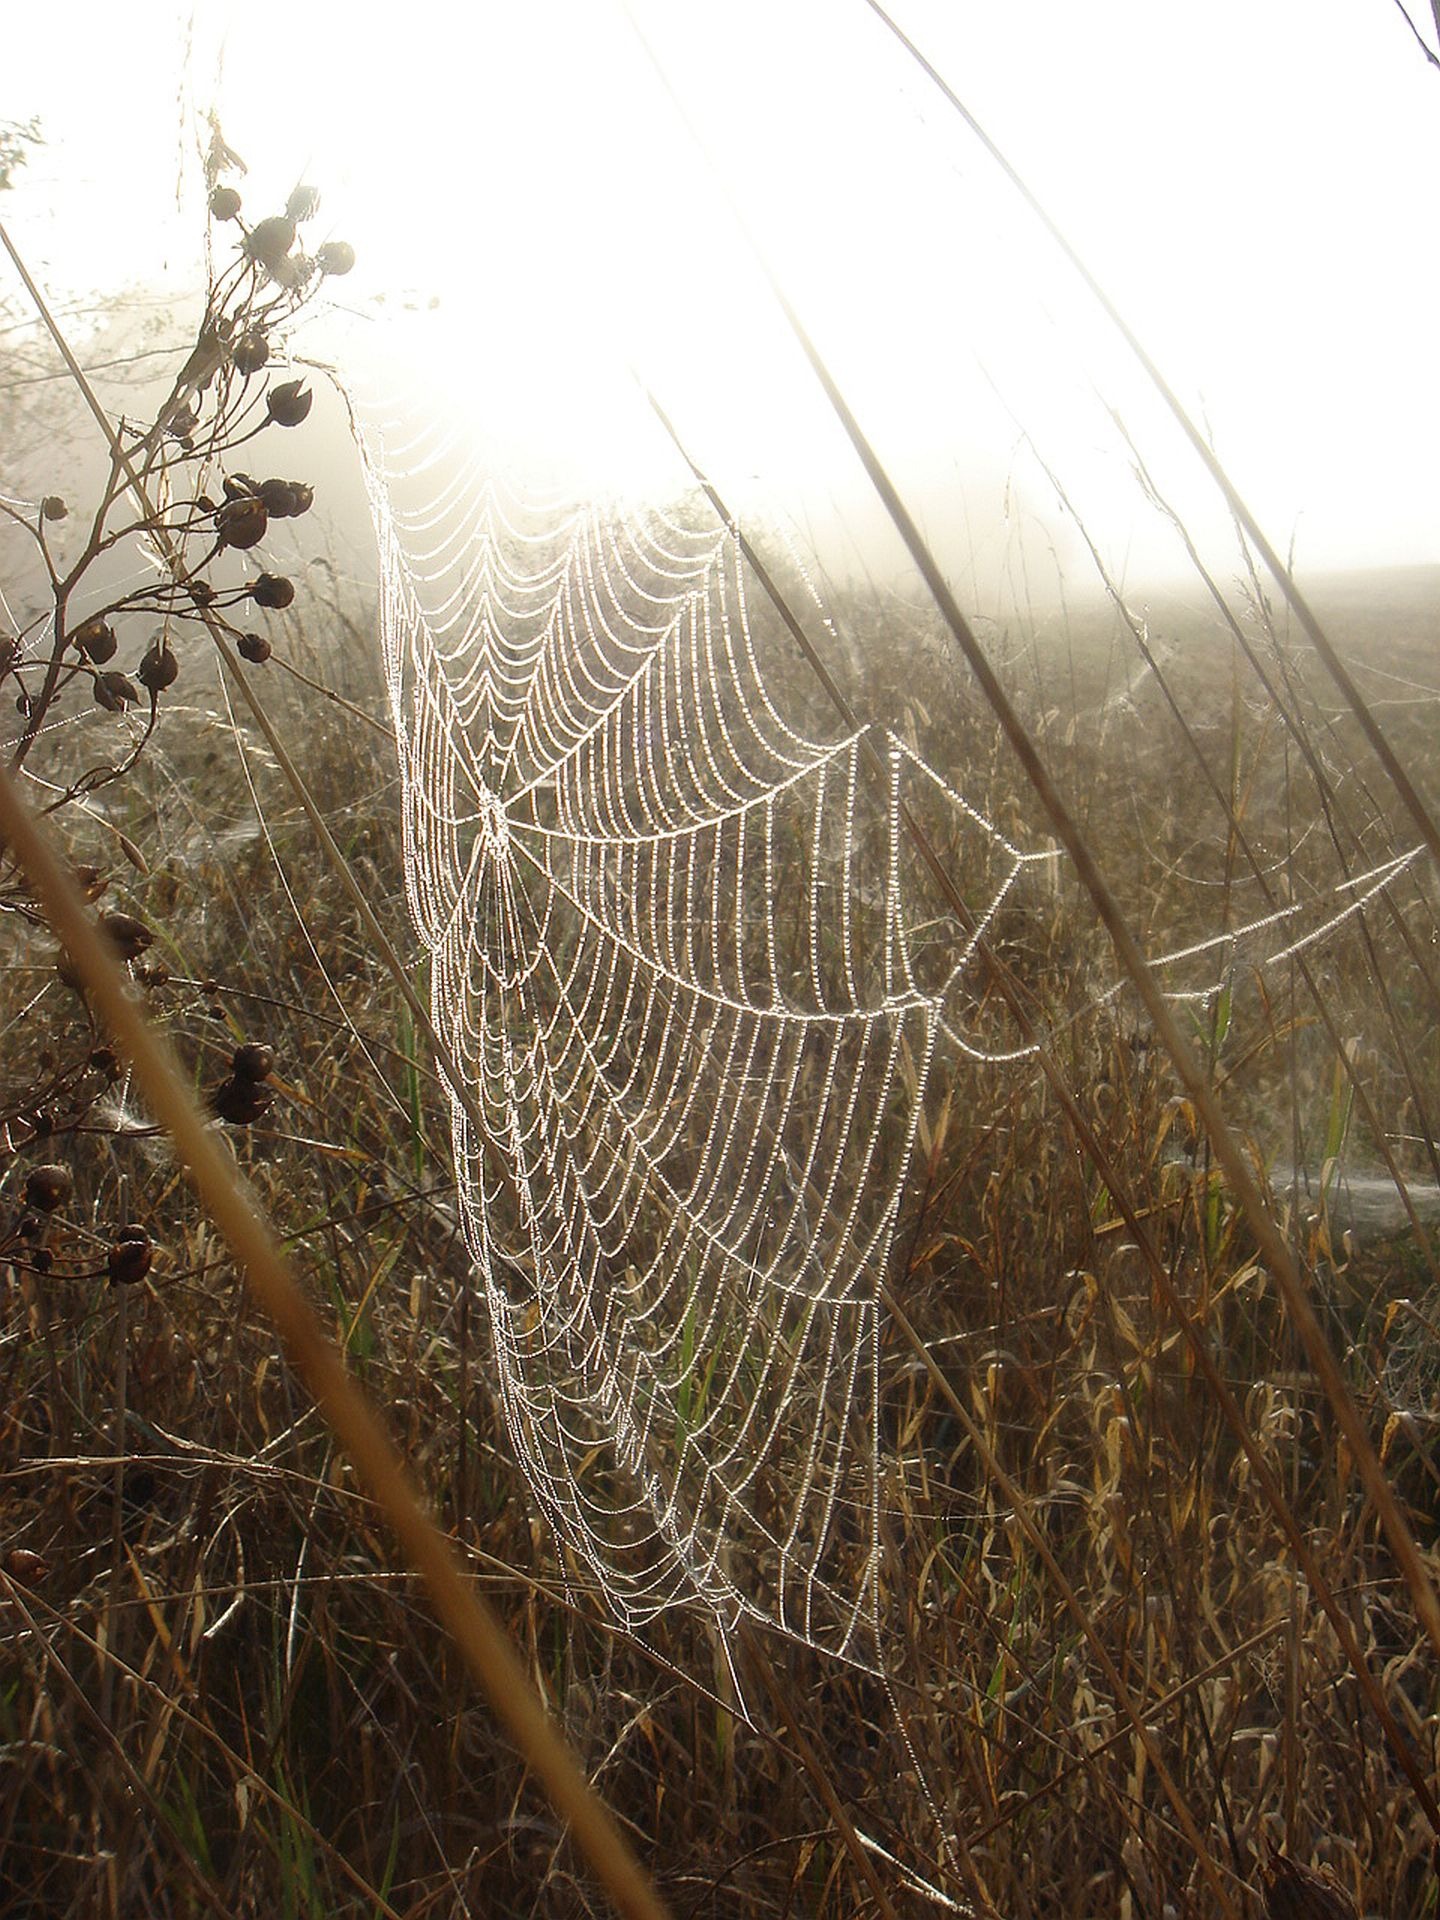
grass, branch, morning, leaf, frost, web, autumn, fauna, material, invertebrate, spider web, spider, grass family